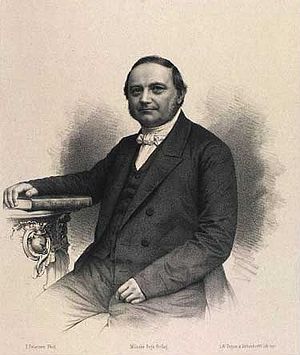
Edvard Mau
Jens Christian Edvard Theodor Mau var en dansk sognepræst, forfatter og politiker.